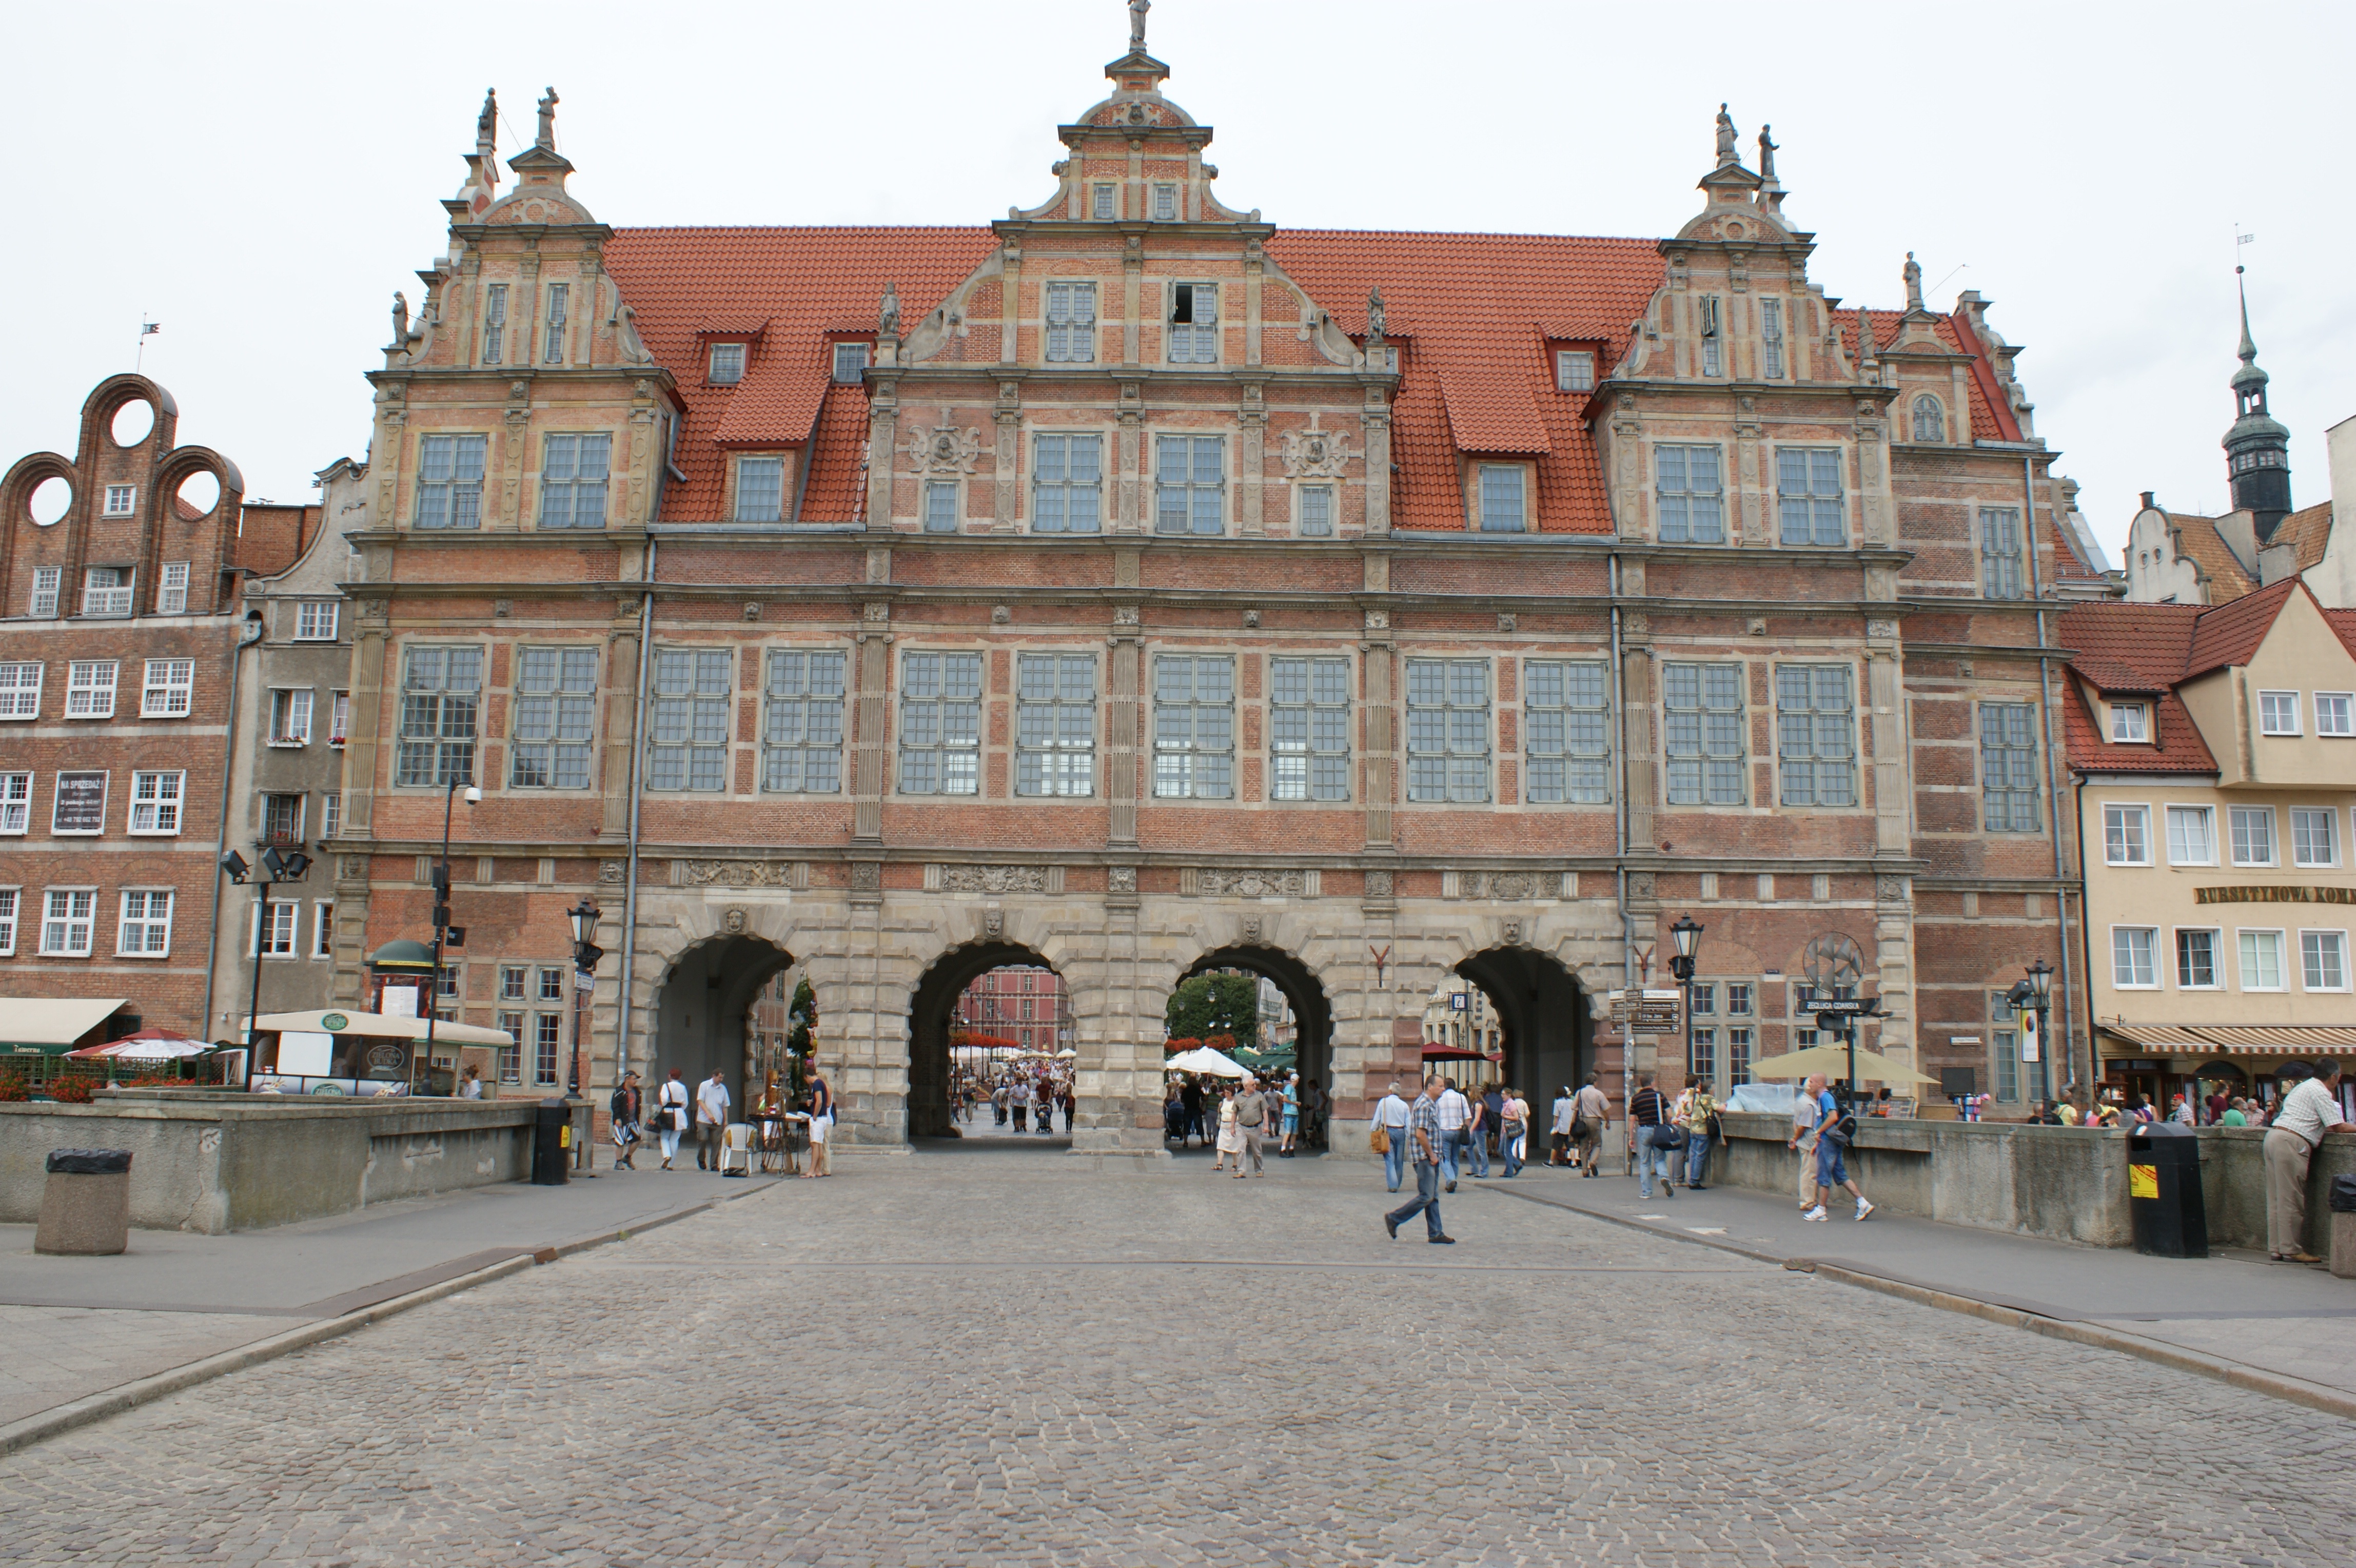
architecture, town, building, palace, old, city, downtown, travel, europe, plaza, landmark, facade, sightseeing, tourism, poland, town square, european, polish, neighbourhood, gdansk, danzig